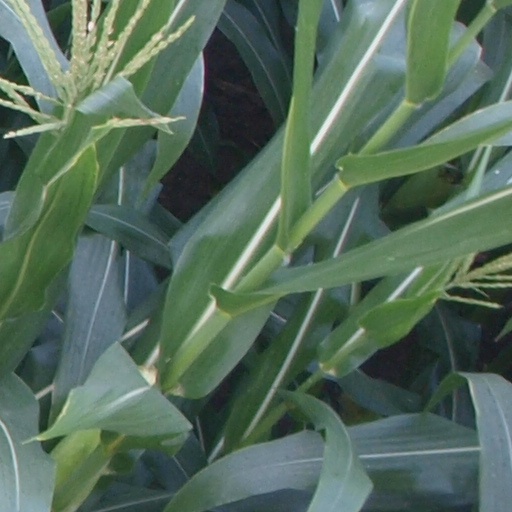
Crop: maize; corn